2020 World Snooker Championship

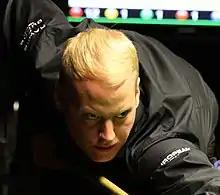
Allan Taylor made the highest break in qualifying, a 145.

Qualifying for the event was held between 21 and 28 July 2020 over four separate rounds, with 16 players progressing into the main draw. James Cahill, who defeated five-time champion Ronnie O'Sullivan in the main stage in 2019, lost in the opening round to amateur player Ben Mertens. Mertens, aged 15, became the youngest player to win a match at the event. Mertens lost in the second round to Sam Baird. Allan Taylor won the Challenge Tour play-off to gain a two-year professional tour card prior to qualifying, and won both of his first two matches 6–1. In these matches he scored four century breaks, including a career-high 145 – the highest break in qualifying. Six-time runner-up Jimmy White won his first two qualifying matches over Ivan Kakovskii and Michael Georgiou, but lost in the third round to Robert Milkins. Gary Wilson, who reached the semi-finals in the 2019 event, lost in the third round of qualifying to Swiss player Alexander Ursenbacher 3–6. Twice runner-up Ali Carter started in round three, but lost his opening match to Louis Heathcote. This was the first time since 2002 that Carter did not play in the main stage of the event.